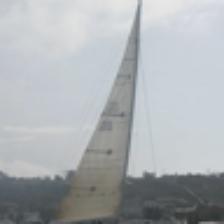
Label: NonHuman